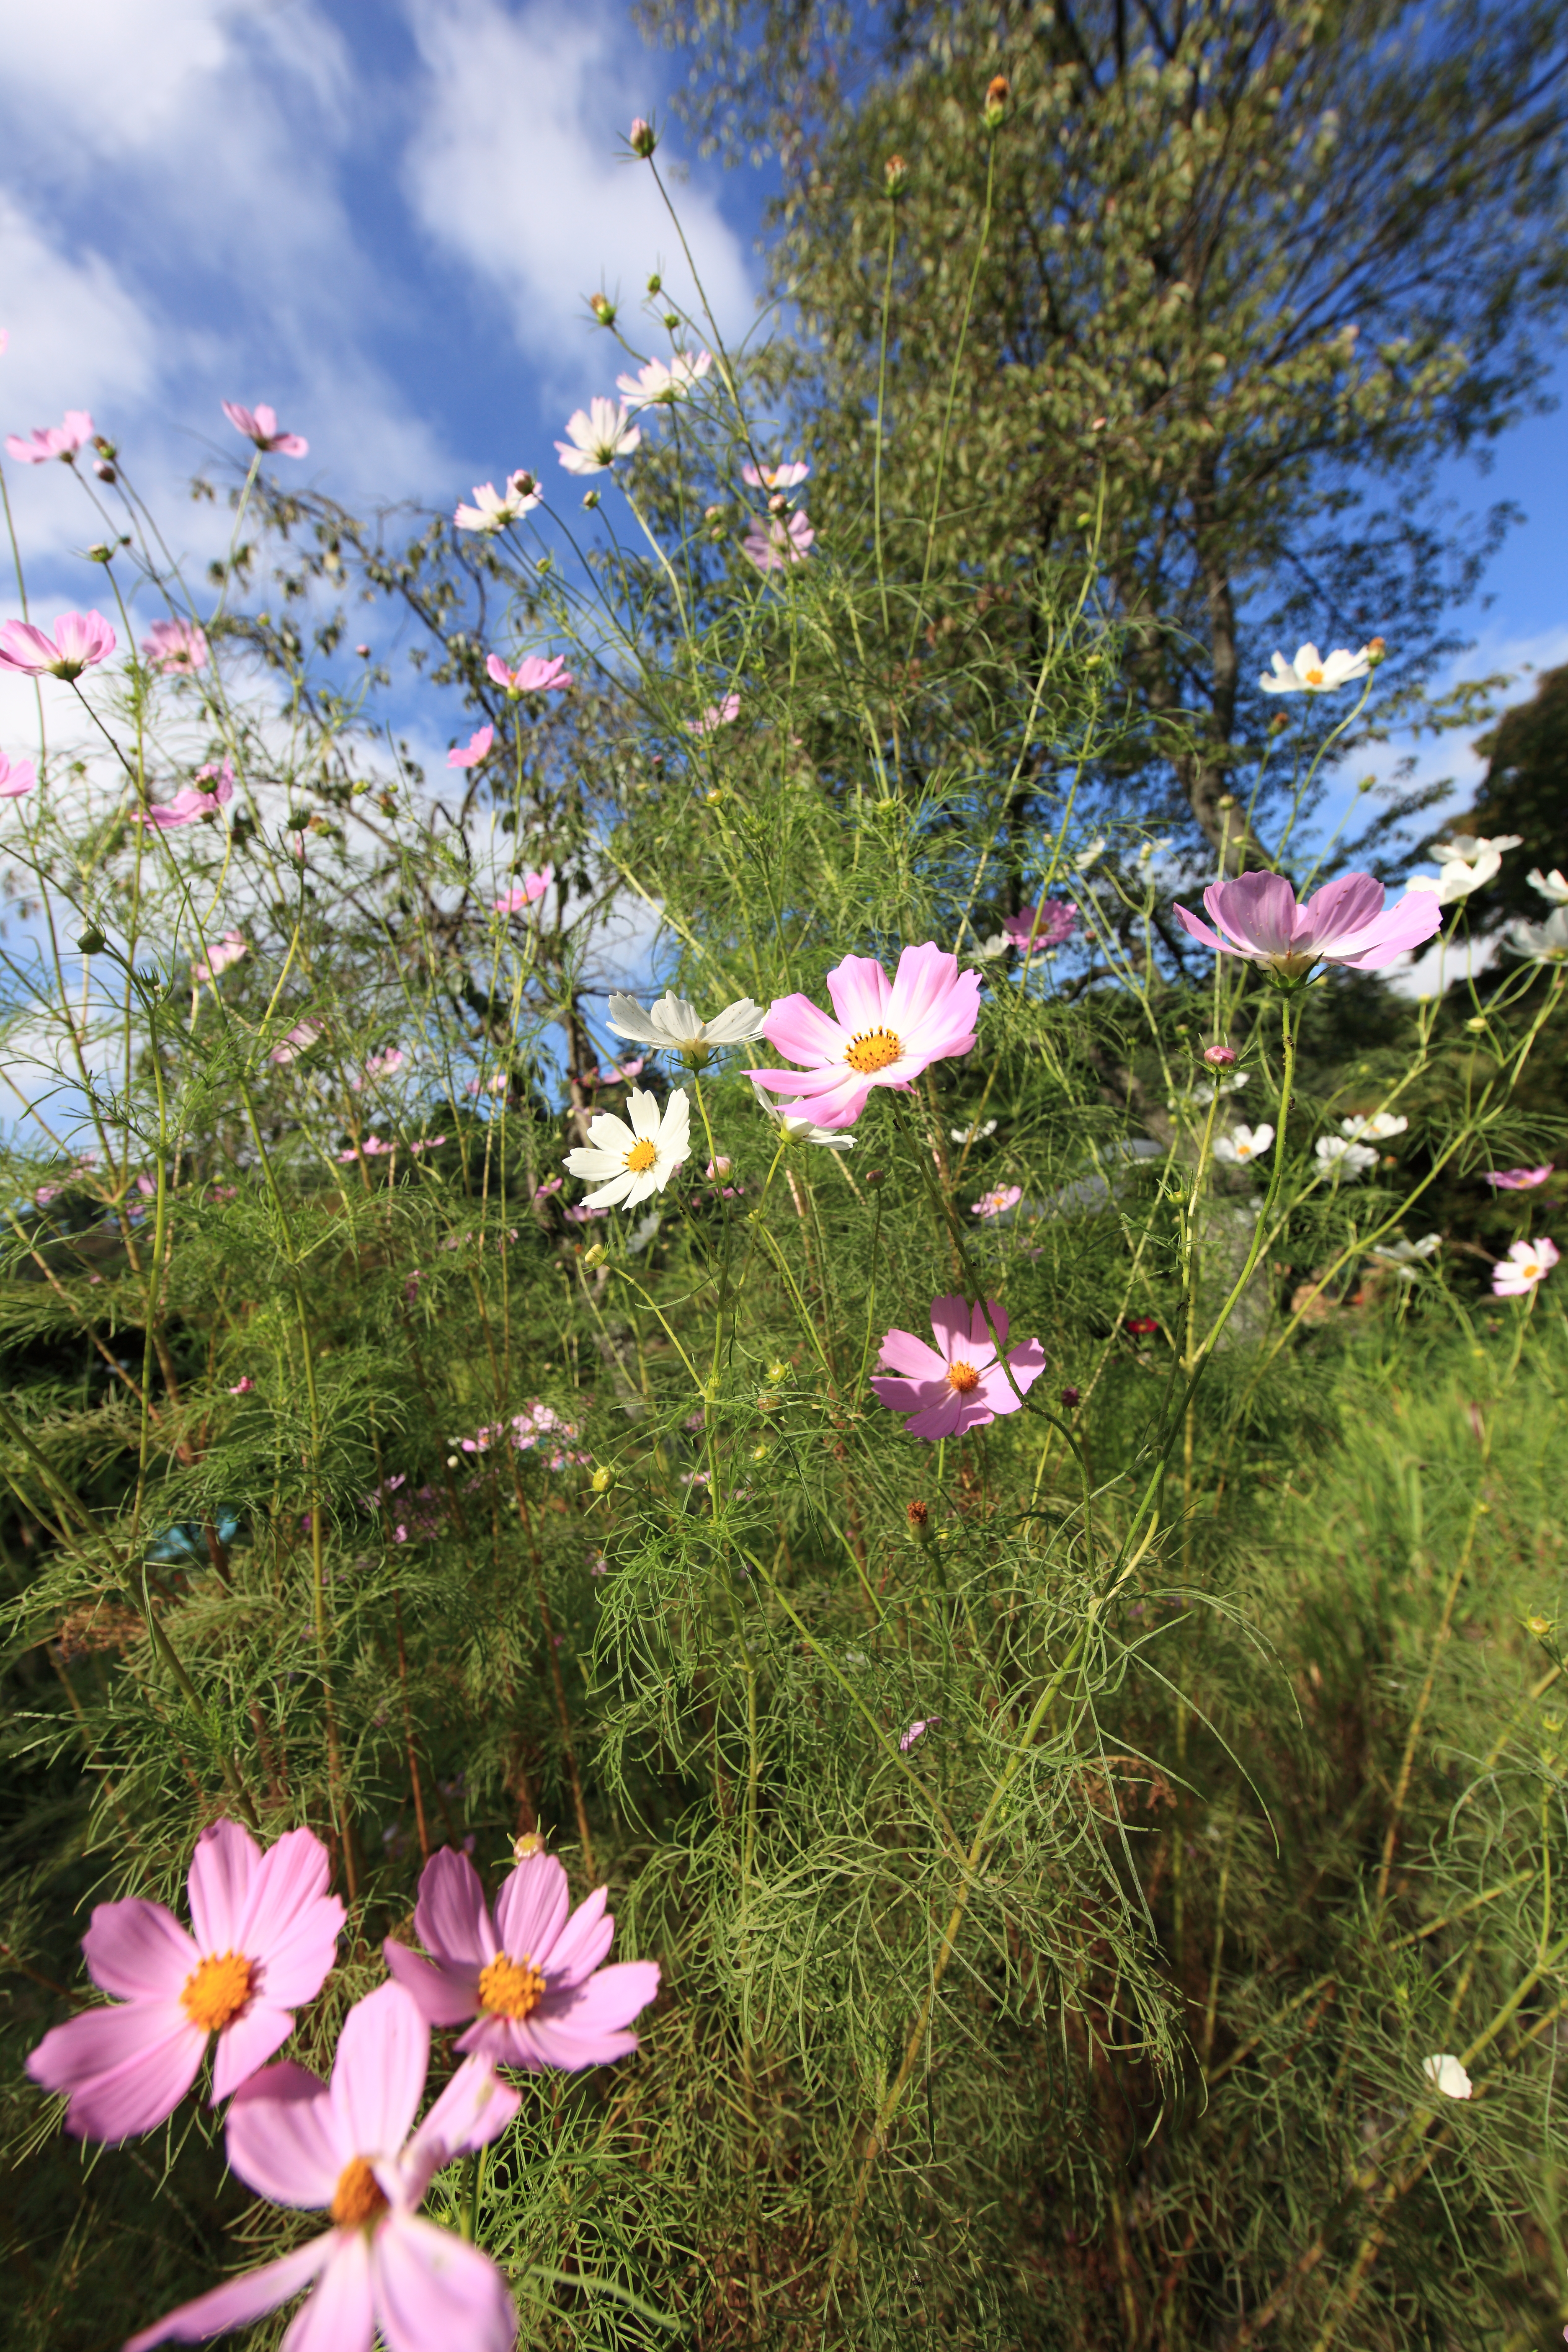
blossom, plant, meadow, cosmos, flower, petal, high, botany, garden, flora, wildflower, 5d, hires, markii, hi, res, resolution, flowering plant, daisy family, land plant, garden cosmos